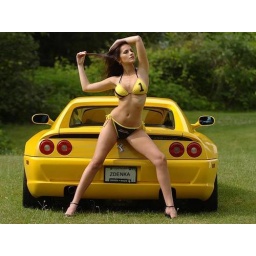
Yellow Ferrari 355 Berlinetta and sexy girl in a yellow and black bikini.